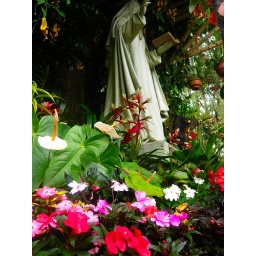
standing above the flowers